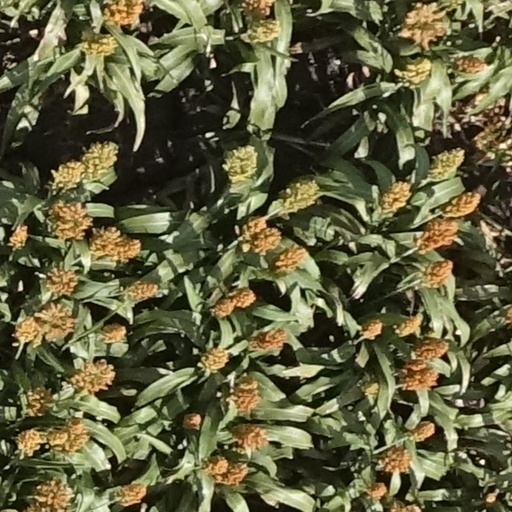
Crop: sorghum